Oak Beach Inn

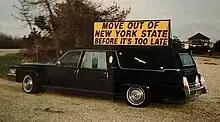
OBI Hearse with Famous Quote from Bob Matherson on top

The Oak Beach Inn, commonly referred to by the abbreviation OBI, was a Long Island nightclub located in Oak Beach, on Jones Beach Island near Captree State Park in the Town of Babylon, Suffolk County, New York.